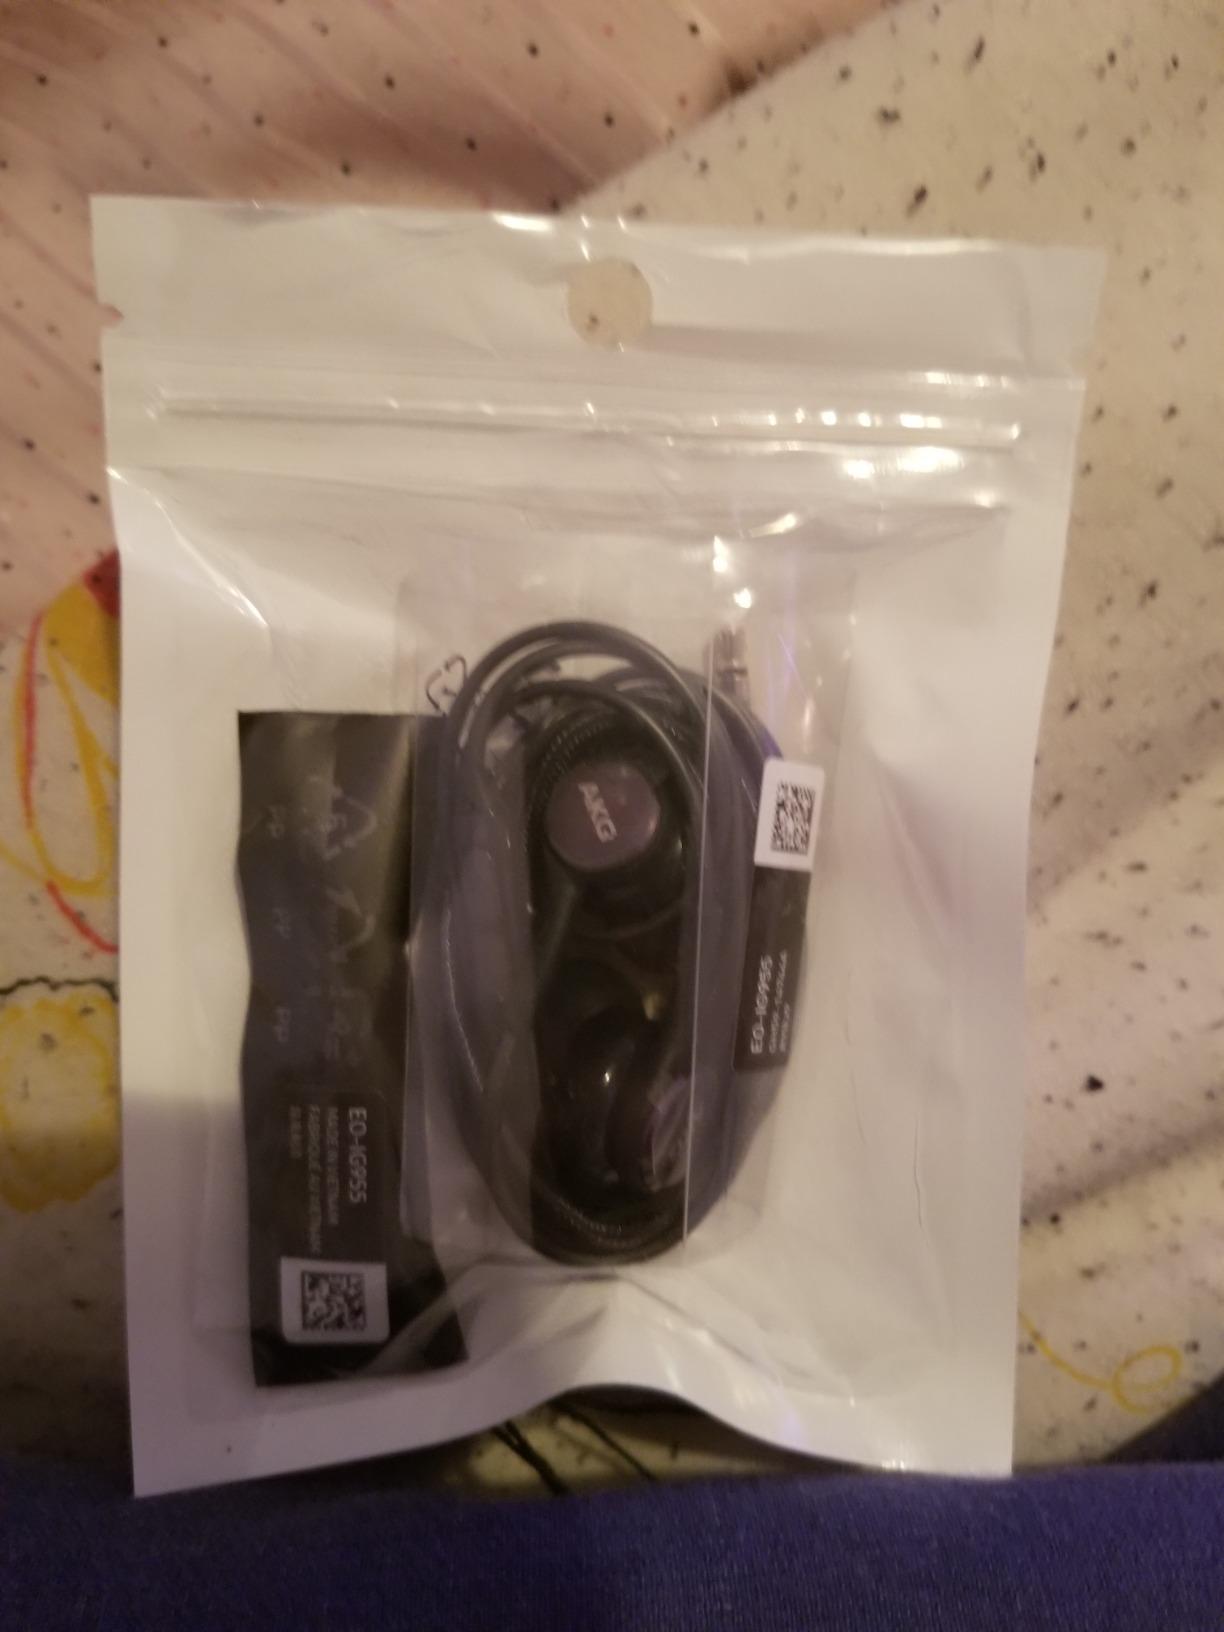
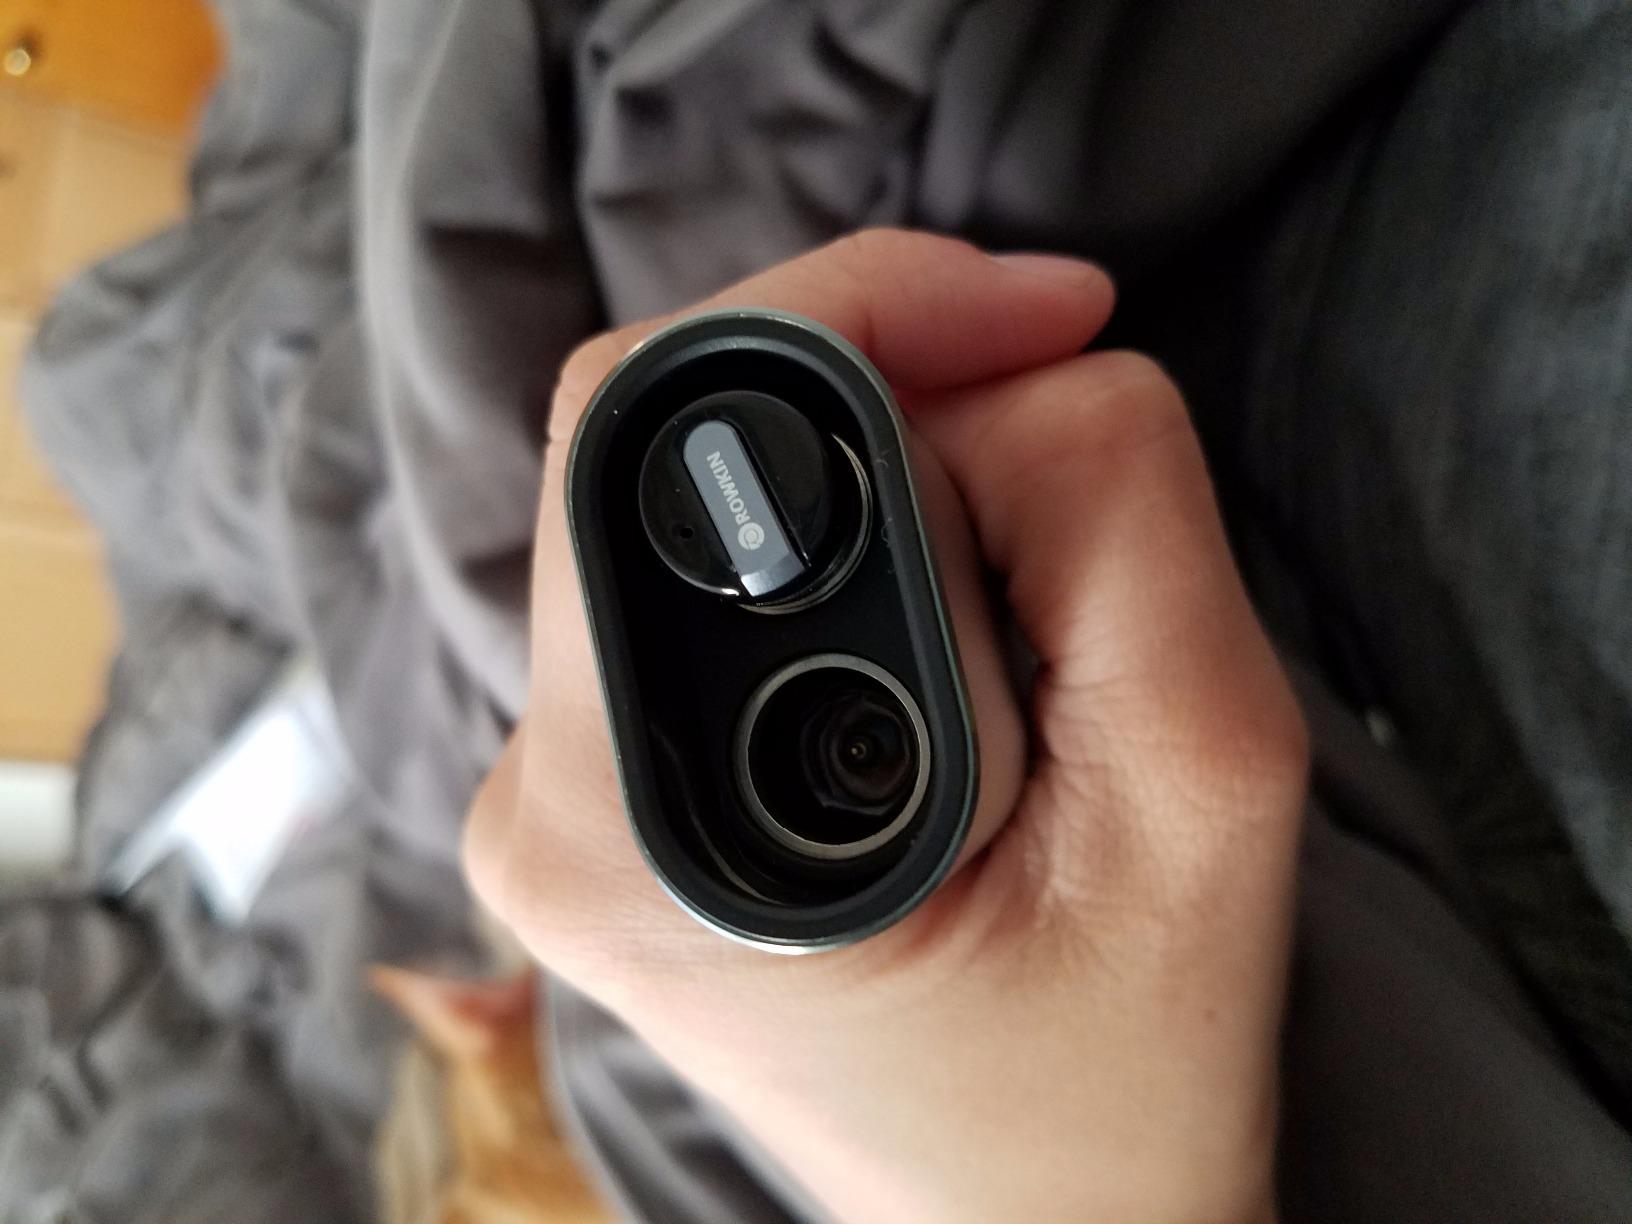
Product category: headphones
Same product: no